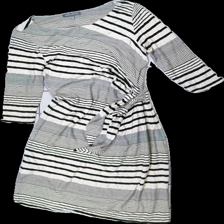
View: front
Type: Dress
Category: Ladies
Brand: Laura Ashley Mellan
Colors: White, Black
Material: 66% viscose, 34% polyester
Pattern: Striped
Cut: Regular, C-collar
Size: 38
Season: All
Price range: <50
Recommended usage: Reuse